Used good

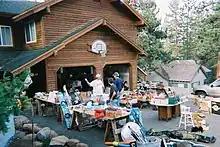
A garage sale is a common place to find cheap used goods for sale.

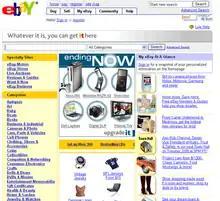
Online auction sites have become a way to sell used goods.

Used goods, also known as secondhand goods, are any item of personal property that have been previously owned by someone else and are offered for sale not as new, including metals in any form except coins that are legal tender. Used goods may also be handed down, especially among family or close friends, as a hand-me-down.